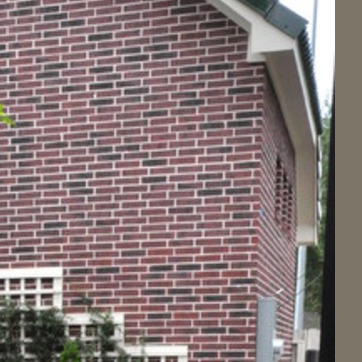
Material: brick